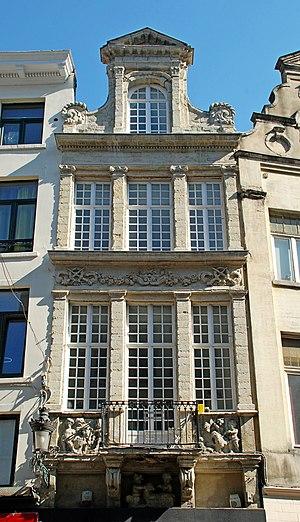
Belgique - Bruxelles - Maison de l'Agneau Blanc
La « Maison de l'Agneau Blanc » est une maison de style baroque située au numéro 42 de la rue du Marché aux Herbes à Bruxelles en Belgique, à quelques dizaines de mètres de la Grand-Place.